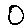
Label: 0